Tel Aviv

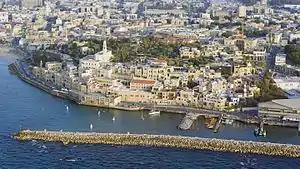

The walled city of Jaffa is modern-day Tel Aviv-Yafo's only urban centre that existed in early modern times. Jaffa was an important port city in the region for millennia. Archaeological evidence shows signs of human settlement there starting in roughly 7,500 BC. The city was established around 1,800 BC at the latest. Its natural harbour has been used since the Bronze Age. By the time Tel Aviv was founded as a separate city during Ottoman rule of the region, Jaffa had been ruled by the Canaanites, Egyptians, Philistines, Israelites, Assyrians, Babylonians, Persians, Phoenicians, Ptolemies, Seleucids, Hasmoneans, Romans, Byzantines, the early Islamic caliphates, Crusaders, Ayyubids, and Mamluks before coming under Ottoman rule in 1515. It had been fought over numerous times. The city is mentioned in ancient Egyptian documents, as well as the Hebrew Bible.